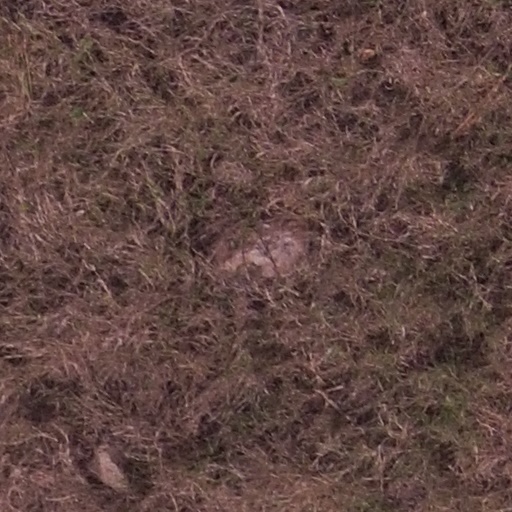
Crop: maize; corn